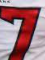
Number: 7